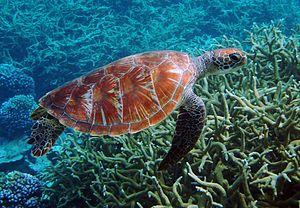
Le Pacific Remote Islands Marine National Monument est un groupe d’îles américaines se trouvant dans l’Océan Pacifique. Ces îles sont non organisées et non incorporées et sont gérées par le Fish and Wildlife Service du département de l'Intérieur des États-Unis. Ces îles mineures éloignées des États-Unis constituent un refuge pour de nombreuses espèces, et plusieurs espèces endémiques sont protégées telles que des coraux, des poissons, des crustacés, des mammifères marins, des oiseaux, des insectes, et des plantes n’existant nulle part ailleurs. Selon le gouvernement américain, il permet de protéger une partie de la plus grande diversité d'espèces marines et terrestres sur un territoire placé sous la juridiction d'un seul pays.